Luis Cernuda

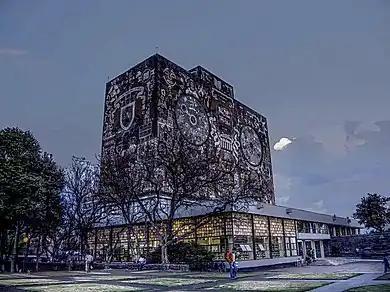
The Central Library - University of Mexico.

Scarcely had he met X than his Mexican visa expired and he returned to the US via Cuba. It became impossible for him to continue living in Mount Holyoke: the long winter months, the lack of sun, the snow all served to depress him. On his return from vacation in 1952, he resigned from his post, giving up a worthy position, a decent salary, and life in a friendly and welcoming country that offered him a comfortable and convenient lifestyle. He had always had a restless temperament, a desire to travel to new places. Only love had the power to overcome this need and make him feel at home in a place, to overcome his sense of isolation. In this, there is perhaps a clue as to one of the reasons that he was attracted to the surrealists - the belief in the overwhelming power of love. In addition, he always had a powerful attraction to beautiful young men. He also had a constant urge to go against the grain of any society in which he found himself. This helped him not to fall into provincial ways during his youth in Seville, whose inhabitants thought they were living at the centre of the world rather than in a provincial capital. It also helped to immunise him against the airs and graces of Madrid or any other place in which he lived.